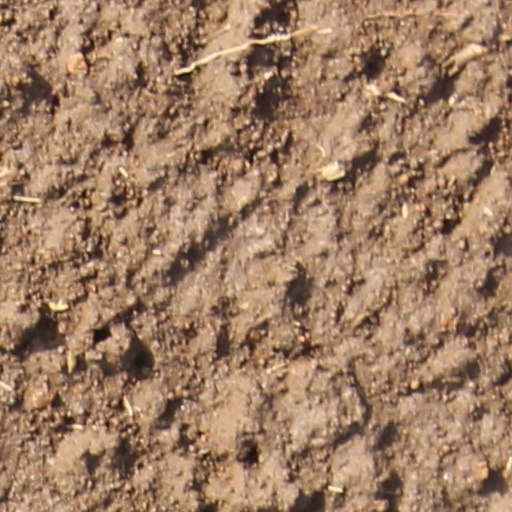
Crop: wheat